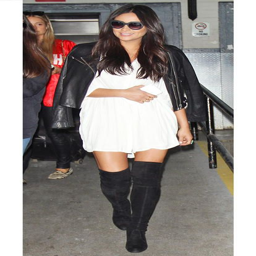
actor in a white mini dress , thigh - high black boots , and a leather moto jacket